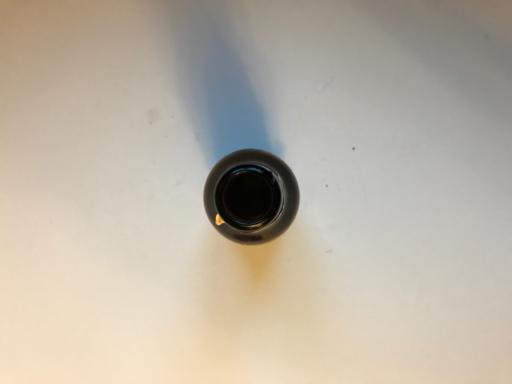
Waste category: glass